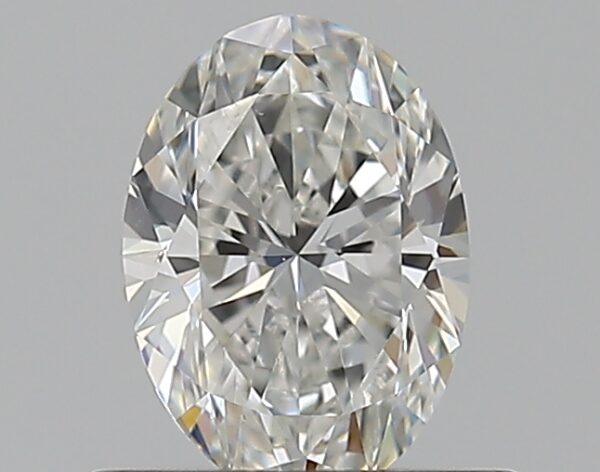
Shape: oval
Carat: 0.5
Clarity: VS2
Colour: F
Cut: EX
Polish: EX
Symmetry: VG
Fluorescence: N
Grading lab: GIA
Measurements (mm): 6.17 x 4.4 x 2.78